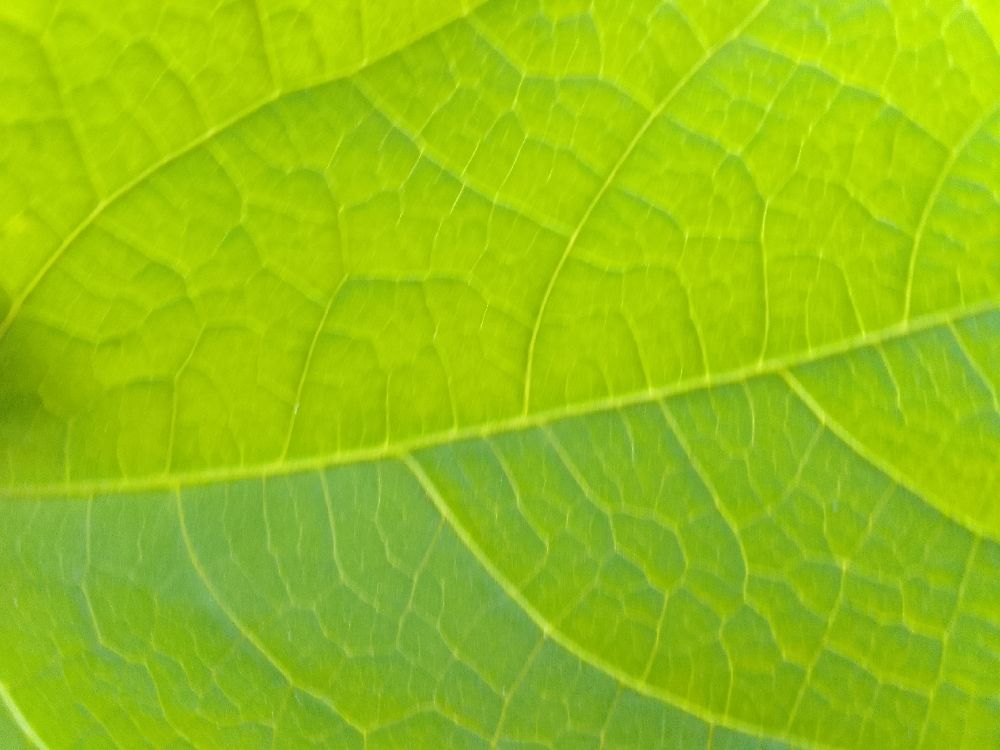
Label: healthy